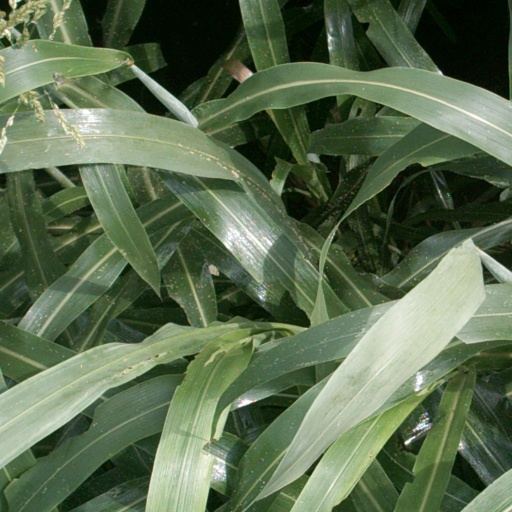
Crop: sorghum